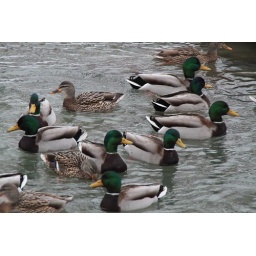
Hard to imagine that male and female are the same color in August